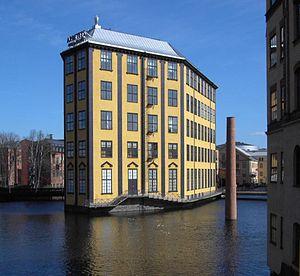
Strykjärnet est un bâtiment industriel situé au centre de Norrköping en Suède. Il est construit sur une île au milieu du fleuve Motala.